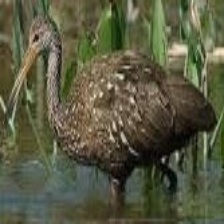
Species: LIMPKIN
Scientific name: ARAMUS GUARAUNA